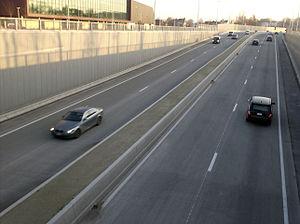
La route nationale 31 est une route nationale de Belgique qui relie Bruges à Zeebruges. Celle-ci est prolongée à Bruges par l'autoroute A17 en direction de Courtrai. Elle fait partie de l'itinéraire de la route européenne 403 reliant Tournai à Zeebruges. La voie express forme par ailleurs un contournement du centre de Bruges par l'ouest.
La route européenne 403 est une autoroute reliant Zeebruges à Tournai.